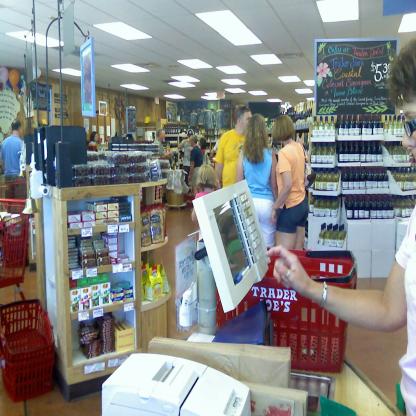
Scene: Indoor